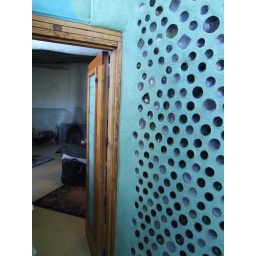
bottle studded wall of bathroom in Earthship studio we rented